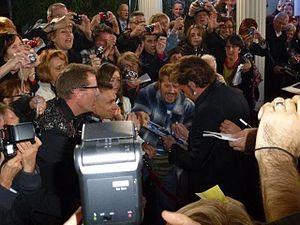
Johnny Hallyday signant des autographes à l'enregistrement de ""Champs-Elysées"""
Johnny Hallyday, nom de scène de Jean-Philippe Smet, né le 15 juin 1943 dans le 9ᵉ arrondissement de Paris et mort le 5 décembre 2017 à Marnes-la-Coquette, est un chanteur, compositeur et acteur français.